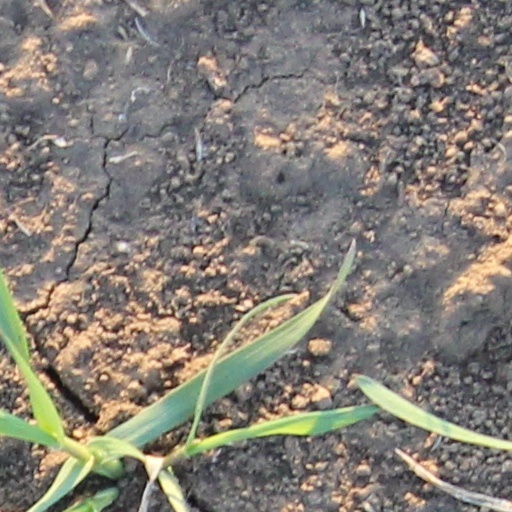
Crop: wheat